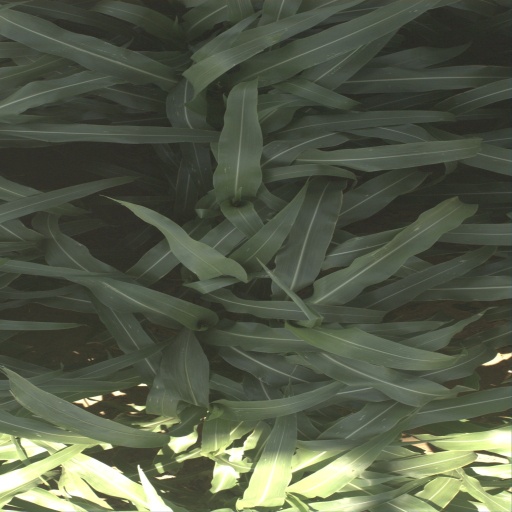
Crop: sorghum